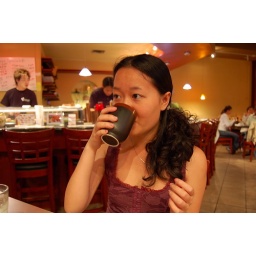
green tea in a brown cup